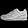
Label: Sneaker